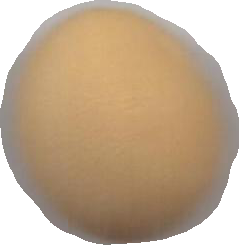
Variety: Grobogan